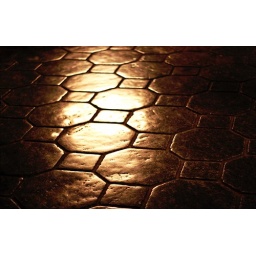
we visited the famous salt mines around krakow. this floor was carved straight out of rock salt.